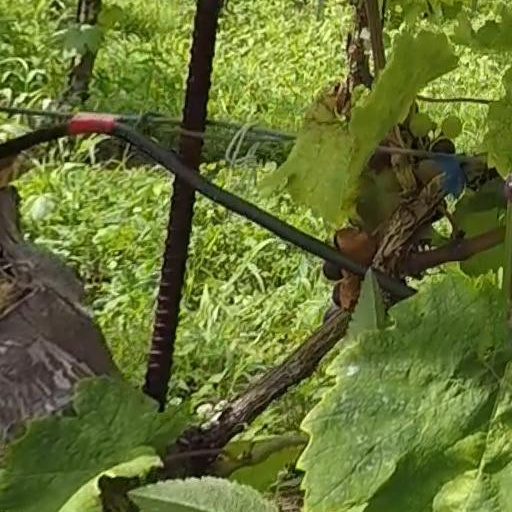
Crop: grape